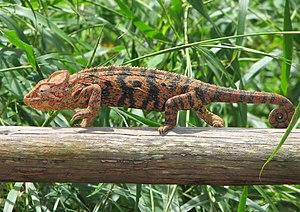
Caméléon d'Oustalet (Furcifer oustaleti) mâle, Ambalavao, Madagascar
Furcifer est un genre de sauriens de la famille des Chamaeleonidae.
La faune de Madagascar, tout comme sa flore, est très riche. En effet celle-ci présente entre 80 % et 90 % d'espèces endémiques. Cette notion d'endémisme bien qu'elle ne soit pas inexacte reste subjective, puisque dépendante du niveau taxonomique à partir duquel se positionne l'observateur et de la surface ou du milieu considéré. De nombreux taxons spécifiques ou génériques, sont strictement endémiques à Madagascar, mais aussi, plus rarement au niveau de la famille et atteignent donc des taux d'endémisme proche ou égaux de 100 %.